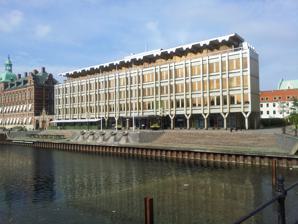
Building: Landskrona City Hall
Country: Sweden
Year built: 1976
Seat of Landskrona city government Not to be confused with Landskrona Town Hall . Landskrona City Hall Landskrona City Hall General information Status Completed Type Local Government offices Architectural style Modernist style Coordinates 55°52′9.2″N 12°49′32.5″E / 55.869222°N 12.825694°E / 55.869222; 12.825694 Completed 1976 Owner Landskrona stad Design and construction Architect(s) Sten Samuelson Inge Stoltz Landskrona City Hall is a city hall in Landskrona that hosts the central government of Landskrona Municipality . The house is located by the new harbor, near the Sofia Albertina Church and barely half a kilometer east of the Landskrona Water Tower , which is located along the city's west coast. The building, designed by Sten Samuelson and Inge Stoltz, was inaugurated in September 1976 and most recently underwent an interior renovation that was completed in 2021. References